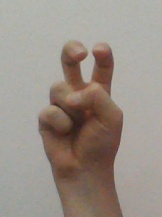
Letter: toot